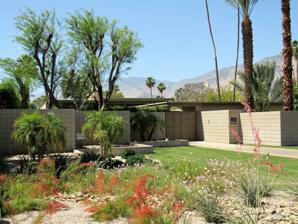
Building: Twin Palms
Country: United States of America
Year built: 1947
Historic house in California, United States United States historic place Frank Sinatra House U.S. National Register of Historic Places Show map of California Show map of the United States Location 1148 E. Alejo Rd. Palm Springs, California Coordinates 33°49′52″N 116°32′01″W / 33.83111°N 116.53361°W / 33.83111; -116.53361 Built 1947 Architect E. Stewart Williams Architectural style Mid-century modern MPS Architecture of E. Stewart Williams MPS NRHP reference No. 16000893 Added to NRHP December 27, 2016 Twin Palms , also known as the Frank Sinatra House , at 1148 East Alejo Rd is a mid-century modern house in the Movie Colony–El Mirador neighborhood of Palm Springs, California . The house was designed by E. Stewart Williams , to a commission from the American singer and actor Frank Sinatra . The house was Williams's first residential commission. History Sinatra started coming to Palm Springs in the late 1940s. He had been told about it by his close friend, the composer Jimmy Van Heusen , who had stopped for fuel there while flying to Los Angeles. Van Heusen told Sinatra of the beauty of the desert later that day, and Sinatra insisted that they fly there that evening. Fellow acquaintances of Sinatra's who had also started frequenting Palm Springs in the 1940s included Lana Turner and Dinah Shore , and the actress Ava Gardner who was to become his second wife. On 1 May 1947 Sinatra walked into the offices of E. Stewart Williams , wearing a white sailor cap and eating an ice cream cone, and requested that the firm build him a Georgian style house as a weekend residence; he had recently signed a film contract with Metro-Goldwyn-Mayer , and had made his first $1 million. Feeling that the Georgian style was unsuitable for the extremes of the desert environment, Williams showed Sinatra two architectural drawings, one of the Georgian design, and the other of a single-storey modern house. Sinatra chose the modern design, and the house was to be Williams's first residential commission. Williams's brother and architectural partner, Roger, later said that he was "so glad" that Sinatra chose the modern design, believing that "We'd have been ruined if we'd been forced to build Georgian in the desert". Sinatra demanded that the house be completed in time for a Christmas party he intended to host. The house was eventually finished shortly before the new year at a cost of $150,000. Sinatra lived in the house from its completion in 1947 to 1954, and sold it in 1957. Before selling it, Sinatra rented the house to Moss Hart so that he and Judy Garland could re-write A Star is Born . Twin Palms was subsequently photographed by Julius Shulman . The house was later occupied by a Texas couple for 43 years who let it become dilapidated, until its 1997 sale for $135,000. It was subsequently sold in 2000 for $1,345,000 and for $2.9 million in 2005. Twin Palms was offered for sale in 2010 for $3.25 million. Design Twin Palms is a single-story residential building, 4,500sq ft in size with 4 bedrooms and 7 bathrooms, constructed around long horizontal lines framed with steel and aluminum and windows that stretch to the ground. The house has a flat and slightly sloping roof, and a piano shaped swimming pool, the design of which was entirely accidental. The house is named for the two palm trees that stand next to it. The house would become an early emblematic example of a style known as desert modernism . See also 70588 Frank Sinatra Drive , Sinatra's Rancho Mirage, CA residence from 1956 to 1995 References